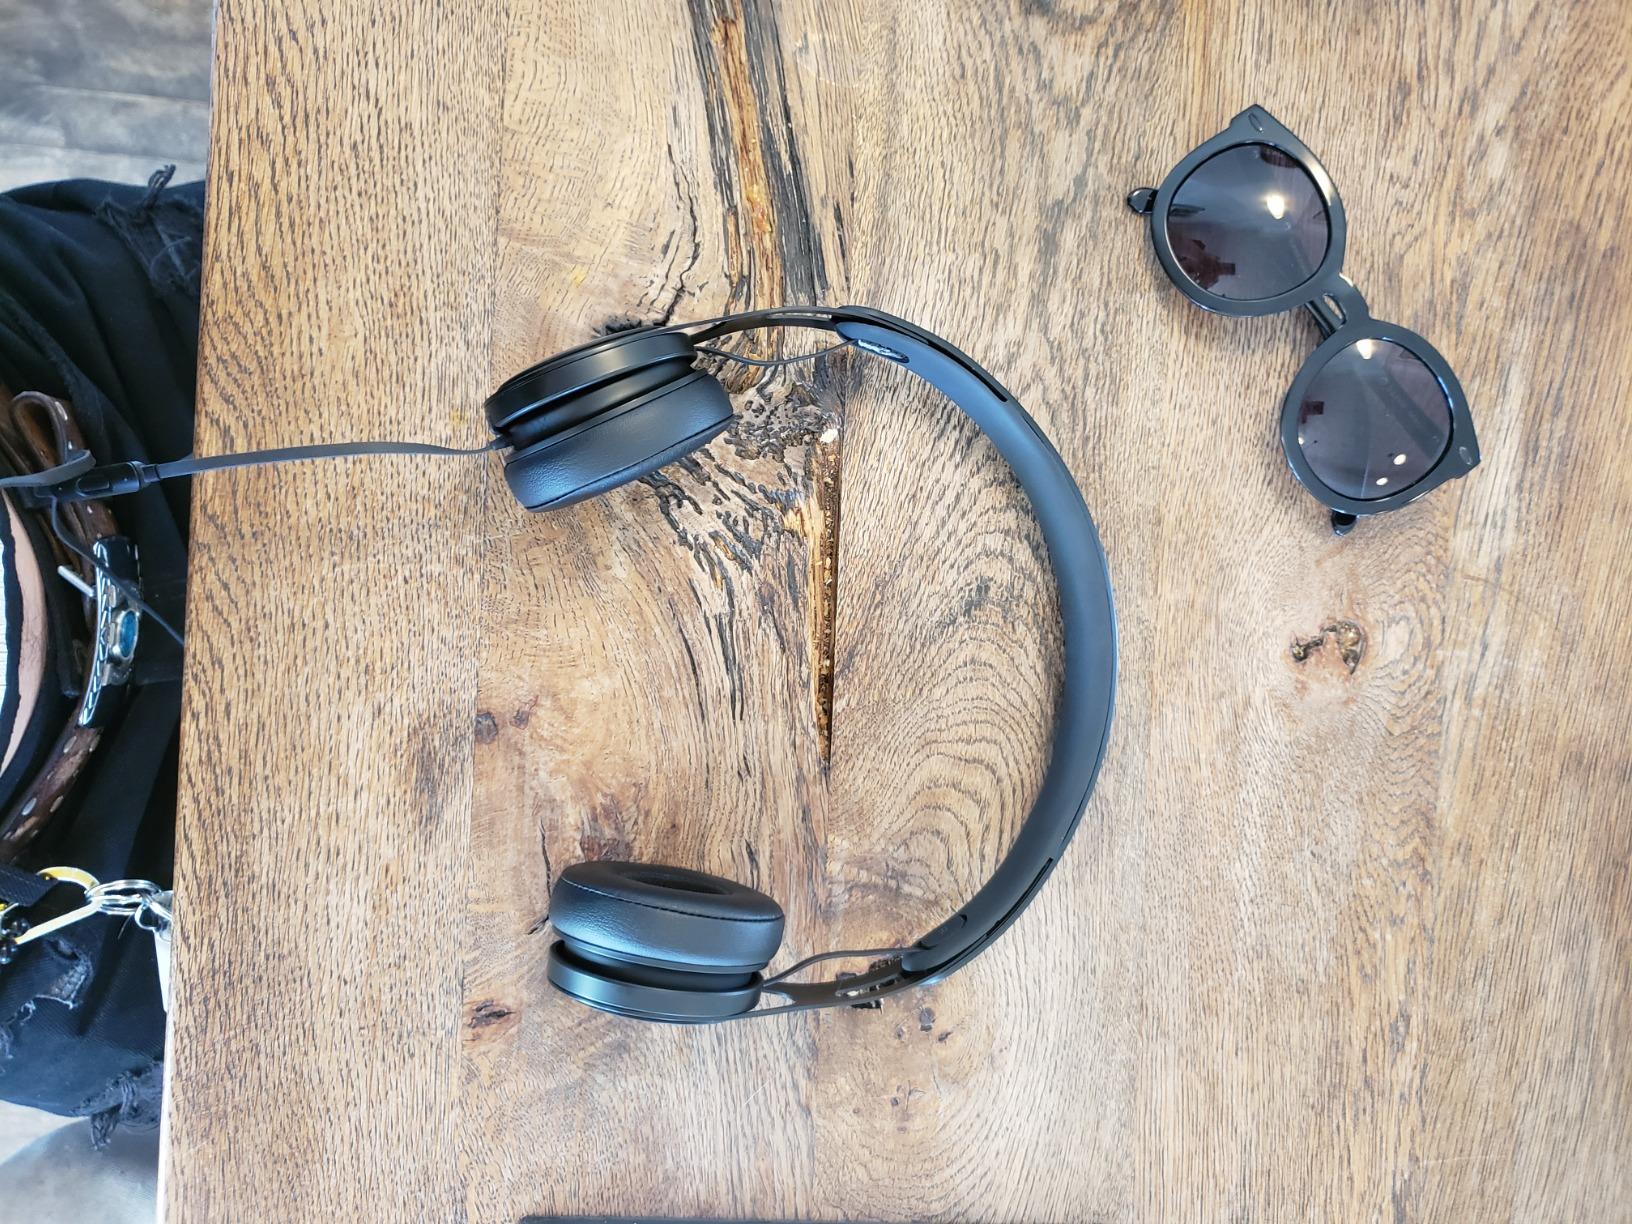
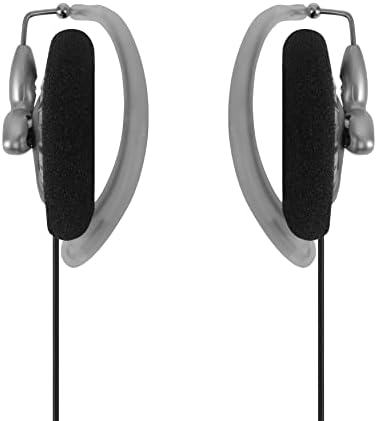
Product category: headphones
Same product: no